Va'eira

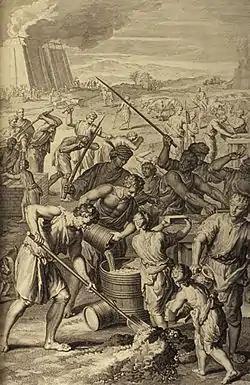
"The Israelites' Cruel Bondage in Egypt" (illustration from the 1728 "Figures de la Bible")

Reading the words, "And I appeared to Abraham, to Isaac, and to Jacob," in Exodus 6:3, a Midrash taught that God thus told Moses that God longed for those who were gone and could not be replaced—the three Patriarchs. The Midrash said that God told Moses that many times, God had revealed God's Self to Abraham, Isaac, and Jacob as God Almighty ("El Shadai"), and God had not made known to them that God's name is the Lord (the Tetragrammaton). But still they did not criticize God's ways. To Abraham, God said in Genesis 13:17, "Arise, walk through the land in the length of it and in the breadth of it, for to you will I give it," yet when Abraham wanted to bury Sarah, he found no plot of ground until he had purchased one; still, he did not murmur at God's ways. God said to Isaac in Genesis 26:3, "Sojourn in this land . . . for to you, and to your seed, I will give all these lands." Yet when Isaac sought water to drink, he found none; instead (as Genesis 26:20 reports), "The herdsmen of Gerar strove with Isaac's herdsmen, saying: ‘The water is ours.'" Still Isaac did not murmur at God's ways. God said to Jacob in Genesis 28:13, "The land on which you lie, to you will I give it, and to your seed." Yet when he sought a place to pitch his tent, he found none until he purchased one for a hundred "kesitah" (as reported in Genesis 33:19). And still Jacob did not complain at God's ways. The Patriarchs did not ask God, as Moses did in Exodus 3:13, what God's name was. In contrast, at the commencement of God's commission of Moses, Moses inquired of God's name. And in Exodus 5:23, Moses told God, "For since I came to Pharaoh . . . he has dealt ill with this people; neither have You delivered Your people." On this account, the Midrash taught, God said in Exodus 6:4, "And I have also established my covenant with them," the Patriarchs, to give them the land, and they never complained of God's ways. And God said in Exodus 6:5, "I have heard the groaning of the children of Israel," because they did not complain against God. Although the Israelites of that generation did not conduct themselves righteously, yet God heard their cry on account of the covenant that God had made with the Patriarchs. Hence, it says in Exodus 6:6, "And I have remembered My covenant. Therefore, say to the children of Israel." The Midrash taught that the word "therefore" ("lachein") in Exodus 6:6 implies an oath, as it does in 1 Samuel 3:14, where God says, "And therefore I have sworn to the house of Eli." Thus, the Midrash taught that God swore to Moses that God would redeem the Israelites, so that Moses would have no reason to fear that the Attribute of Justice would retard their redemption.